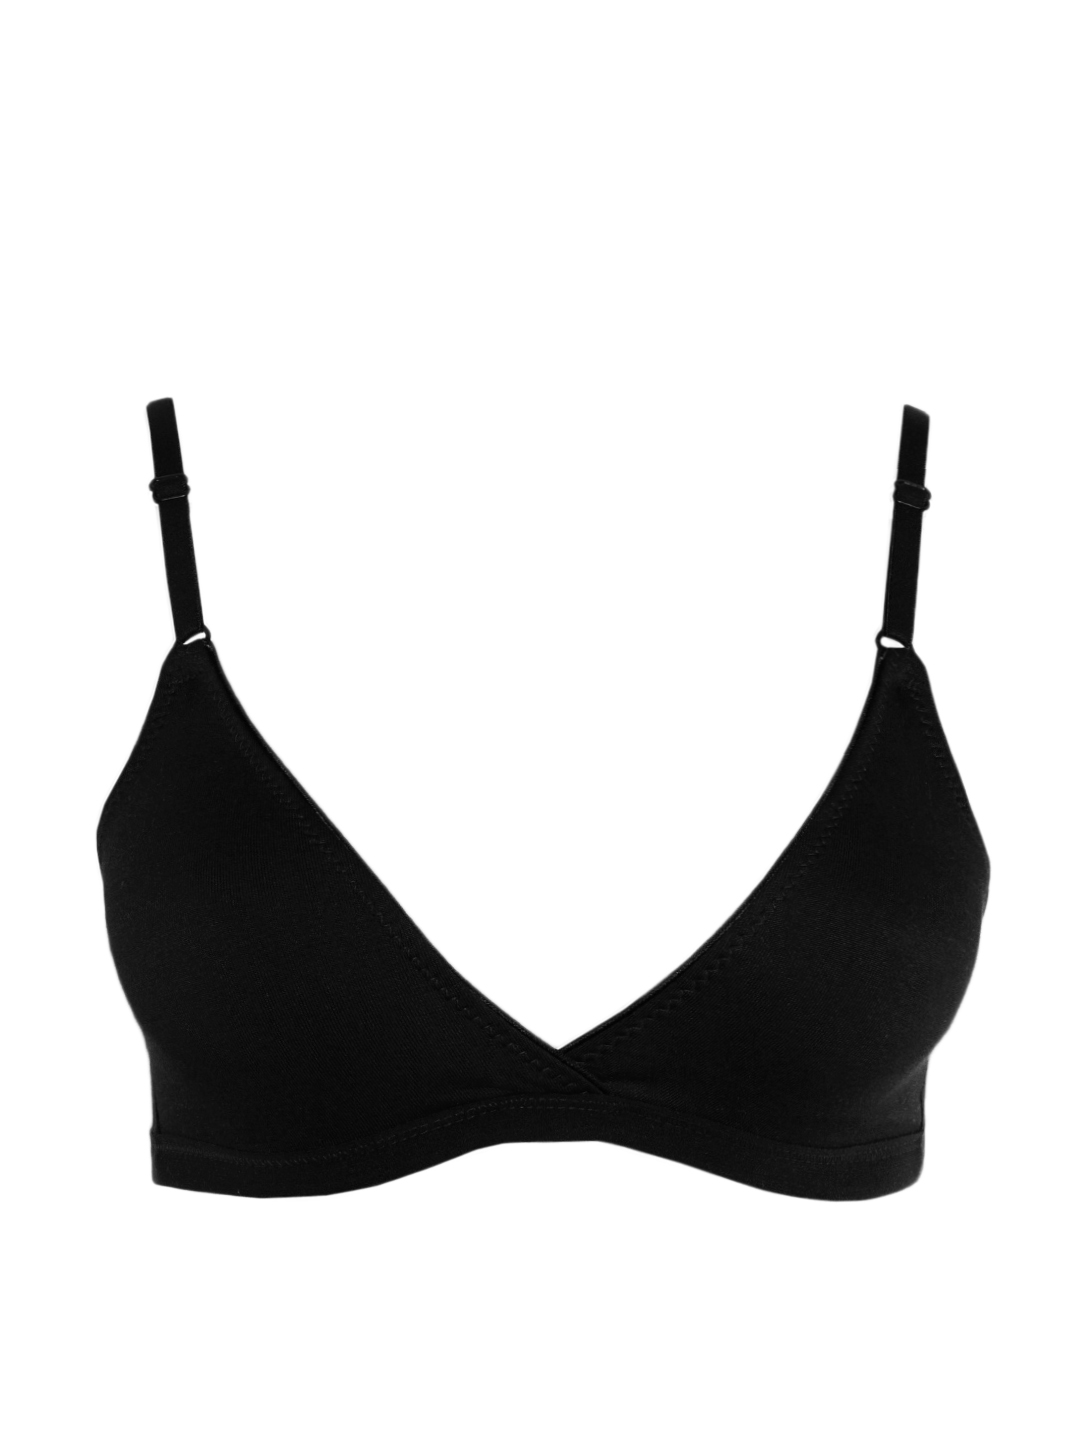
Lovable Women All Day Long Black Bra
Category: Apparel / Innerwear / Bra
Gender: Women
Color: Black
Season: Summer 2014
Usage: Casual